Indre Østerbro

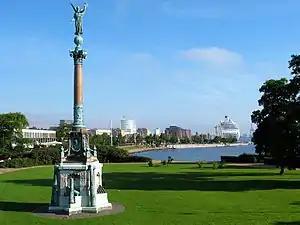
Langelinie in Indre Østerbro

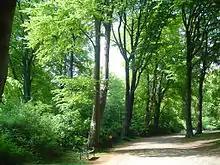
Fælledparken in Indre Østerbro

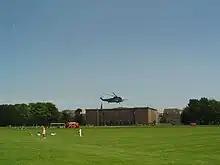
The building owned by the Danish Order of Freemasons in Indre Østerbro, seen from the park Fælledparken

Indre Østerbro (lit. English, "Inner Østerbro"), was one of the administrative, statistical, and tax city districts ("bydele") comprising the municipality of Copenhagen, Denmark. It lay on the eastern edge of the municipality. It covered an area of 6.76 km, had a population of 46,095 and a population density of 6,817 per km. Since 2007, the district has been part of the administrative district Østerbro.